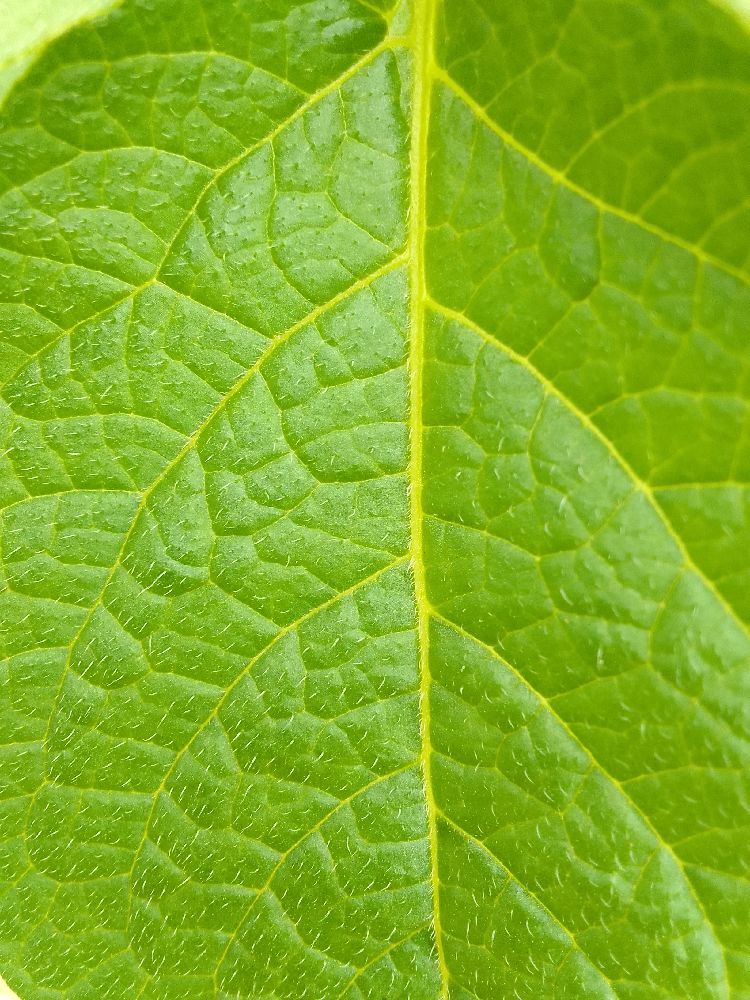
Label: Healthy